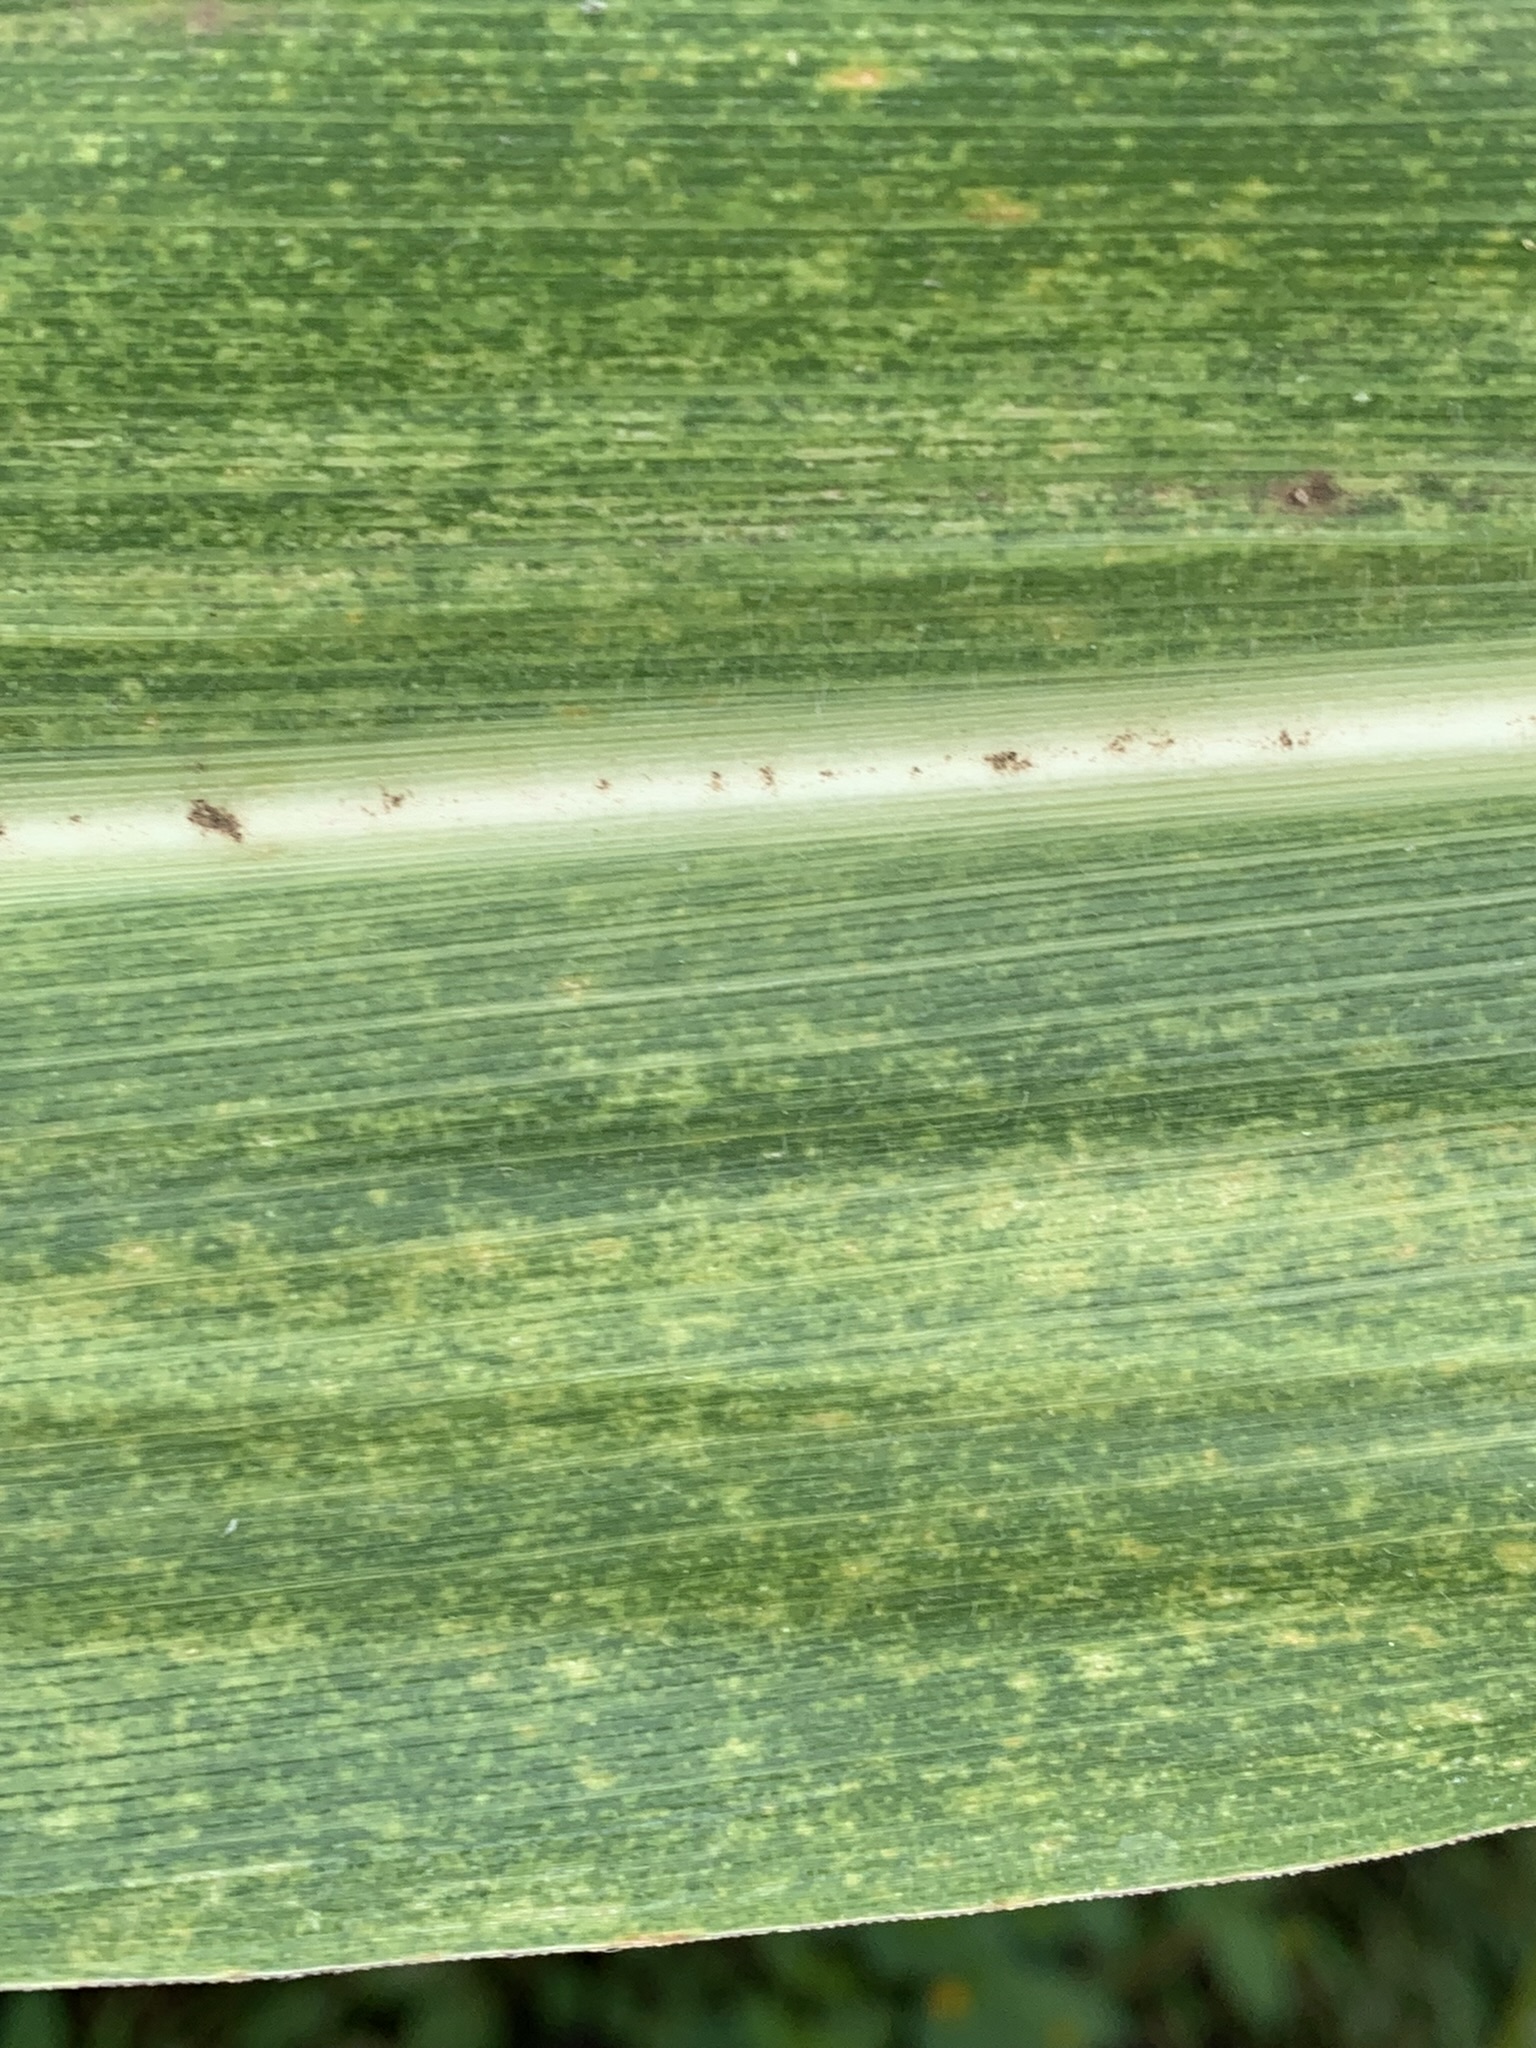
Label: MLN